Bijapur district, Karnataka

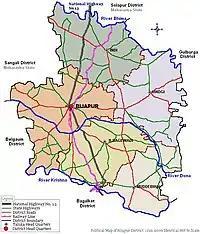
Political map of the Bijapur district

Bijapur District has an area of 10541 square kilometres. It is bounded on the east by Gulbarga and Yadgir districts, on the southeast by Raichur district, on the south and southwest by Bagalkot District, on the west by Belgaum district, and on the northwest and north by Sangli and Solapur districts of Maharahstra.